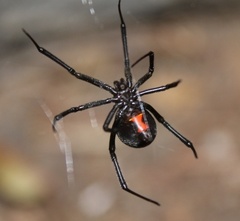
Species: Lactrodectus_hesperus